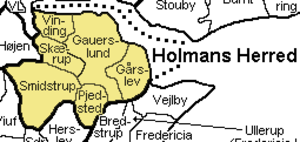
Holmans Herred
Holmans Herred er herred i Vejle Amt. Det var oprindelig en del af Jerlev Herred, og nævnes første gang i 1329 som et eget herred under navn af Holmbomothæreth. I middelalderen hørte det under Almindsyssel; Senere kom det under Koldinghus Len, og fra 1660 Koldinghus Amt, indtil det i 1793 kom under det da dannede Vejle Amt.